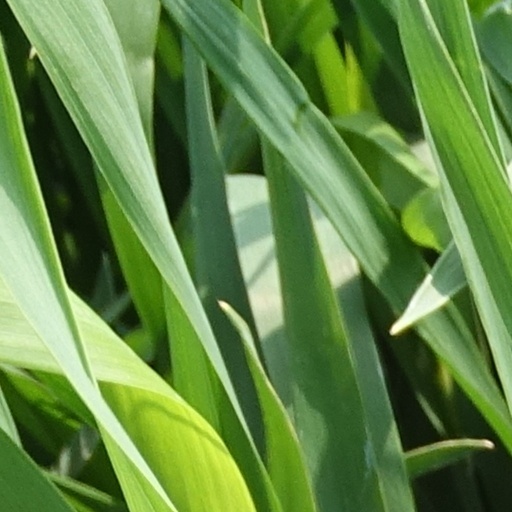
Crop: wheat